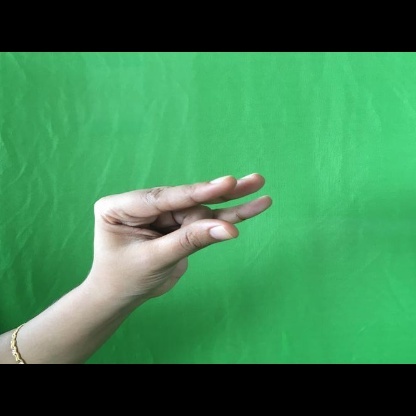
Mudra: Kangulam